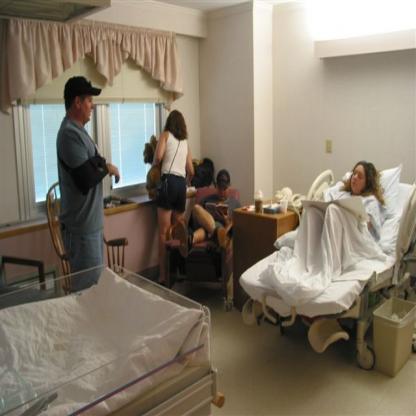
Scene: Indoor